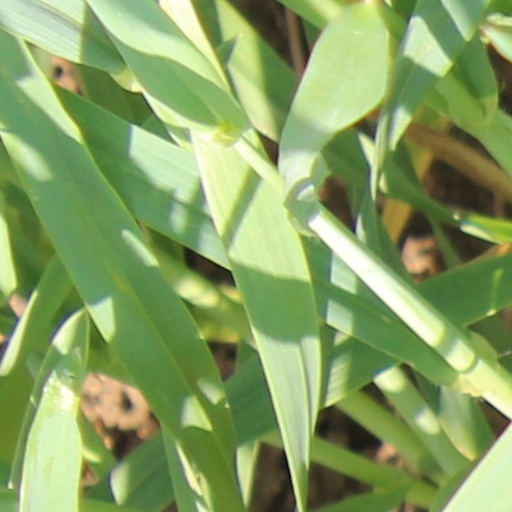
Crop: wheat